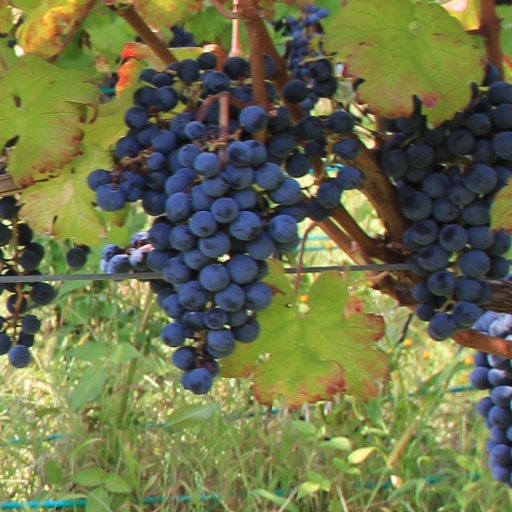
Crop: grape